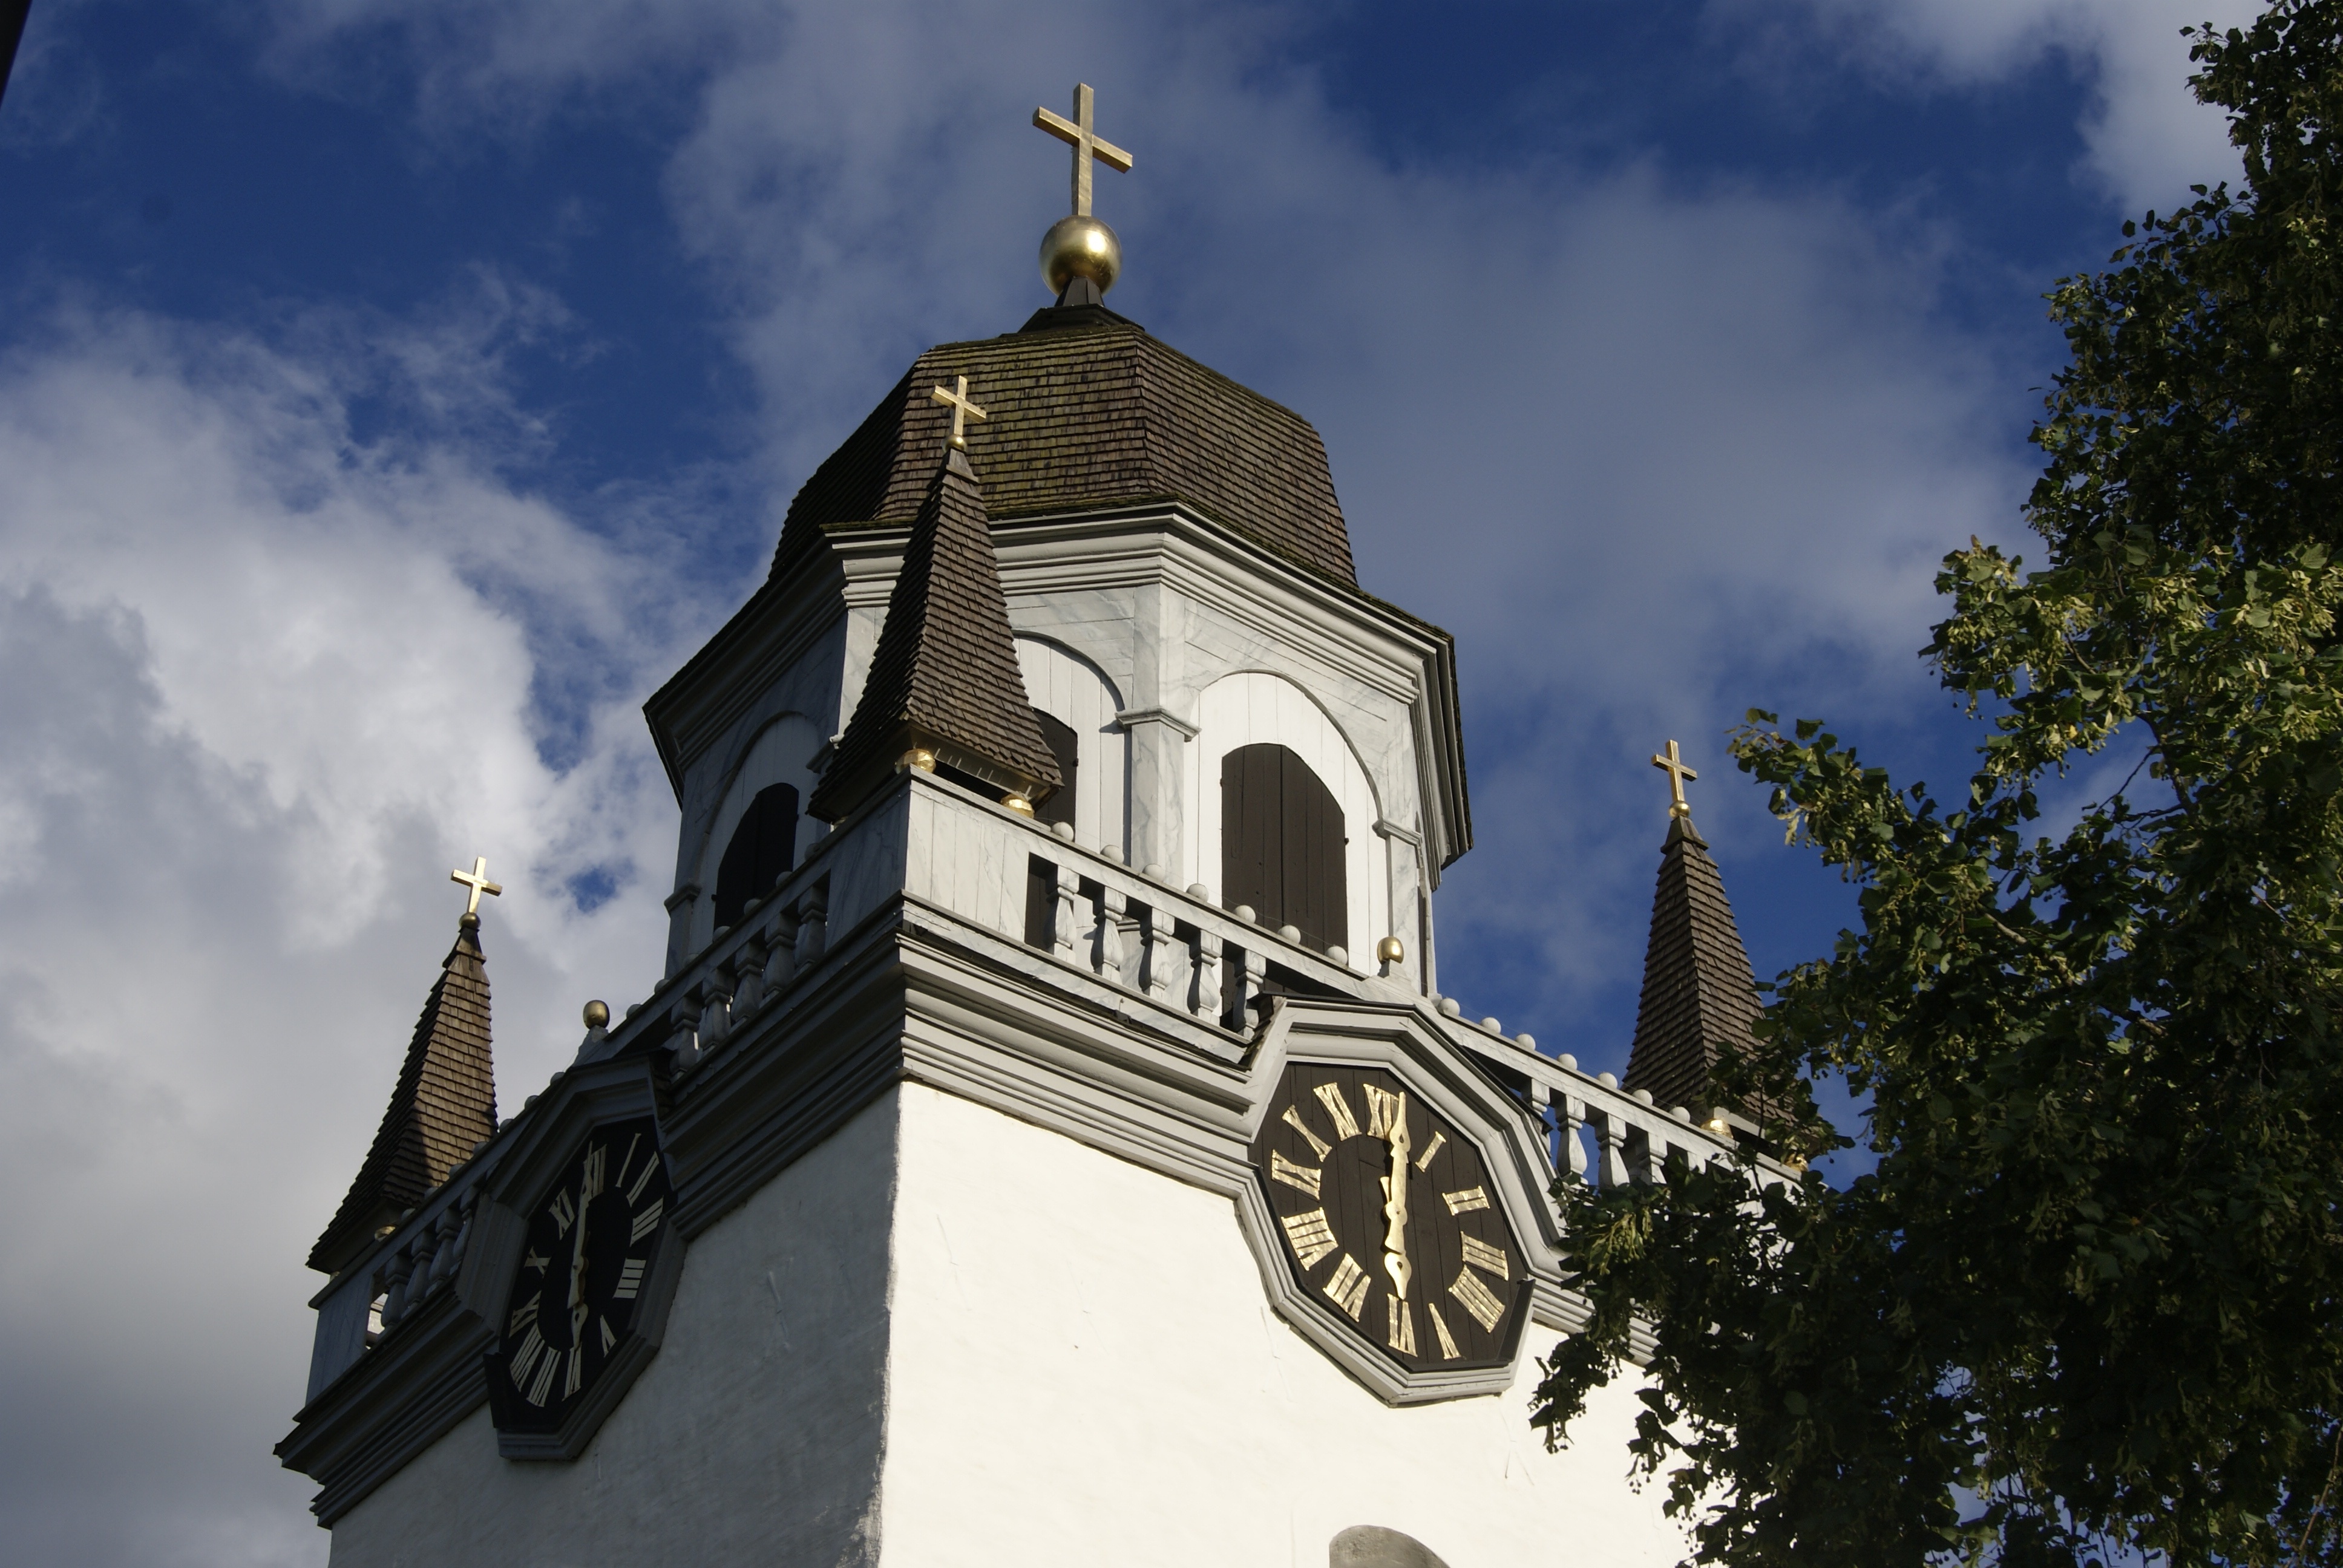
architecture, sky, house, clock, building, tower, landmark, church, cathedral, chapel, place of worship, spire, steeple, monastery, sweden, european, scandinavia